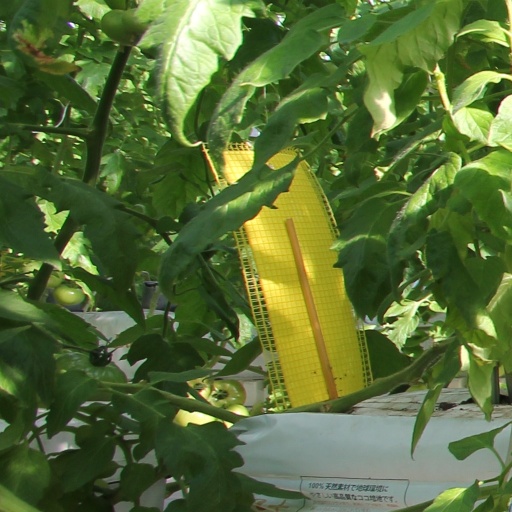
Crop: tomato